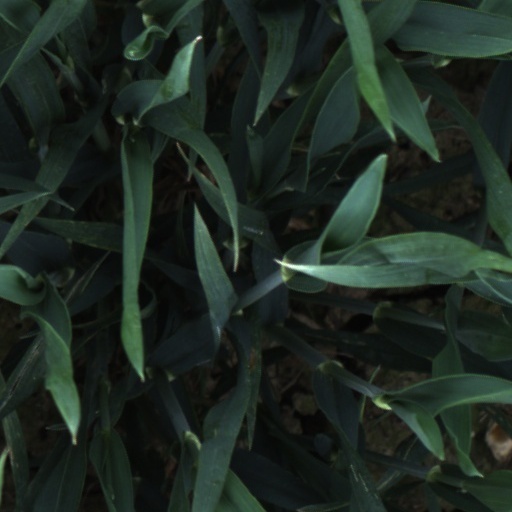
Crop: wheat